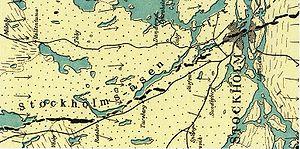
Stockholmsåsen est un esker qui s'étend sur 60 km de Arlanda à Jordbro dans l'Uppland et le Södermanland en Suède. Il traverse Stockholm y compris Gamla Stan. À Norrmalm, l'esker prend le nom de Brunkebergsåsen et a été en grande partie éliminé par les différents aménagements à travers l'histoire, en particulier le redéveloppement de Norrmalm.